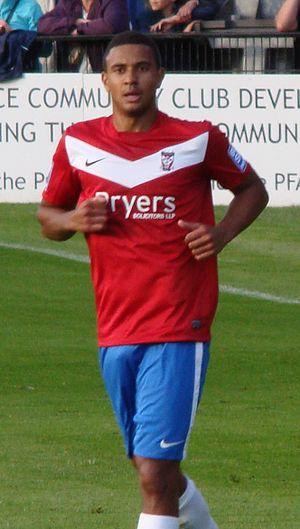
James Gregory Meredith, né le 4 avril 1988 à Albury, est un footballeur australien. Il joue au poste de défenseur.